Disability sport classification

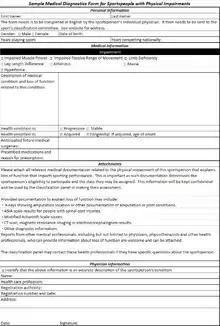
A sample medical classification form. Sportspeople would need some form of this sent to a classification panel.

The type of medical information required may be sport specific or disability type specific. Medical classification for wheelchair sport can consist of medical records being sent to medical classifiers at the international sports federation. The sportsperson's physician may be asked to provide extensive medical information including medical diagnosis and any loss of function related to their condition. This includes if the condition is progressive or stable, if it is an acquired or congenital condition. It may include a request for information on any future anticipated medical care. It may also include a request for any medications the person is taking. Documentation that may be required my include x-rays, ASIA scale results, or Modified Ashworth Scale scores.